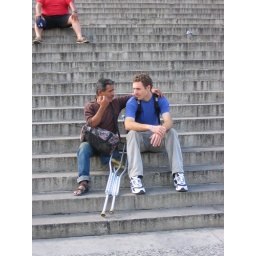
guy in red shirt, black shorts